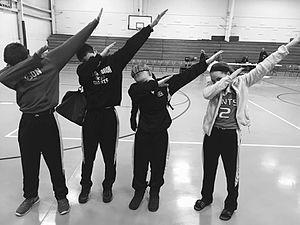
Le dab est un mouvement chorégraphique où le danseur place son visage dans le pli du coude, tout en pointant le ciel dans la direction opposée avec les deux bras parallèles. Ce mouvement a été popularisé par la musique hip-hop.